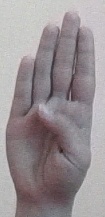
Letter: kaaf